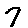
Label: 7